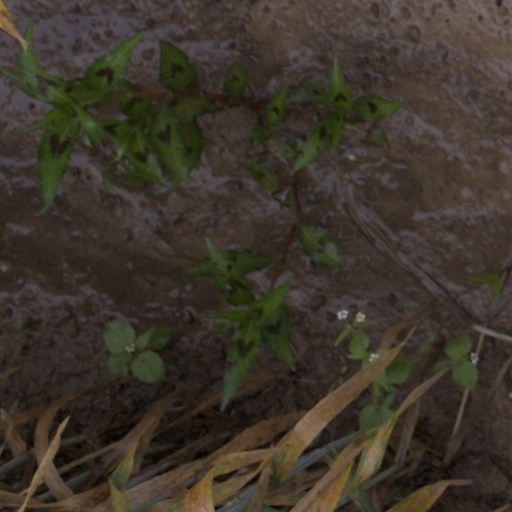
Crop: wheat